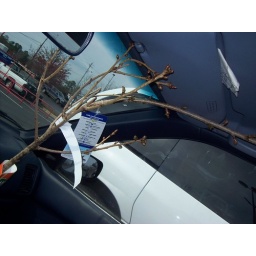
Cherry bloosom tree in car 3-19-09